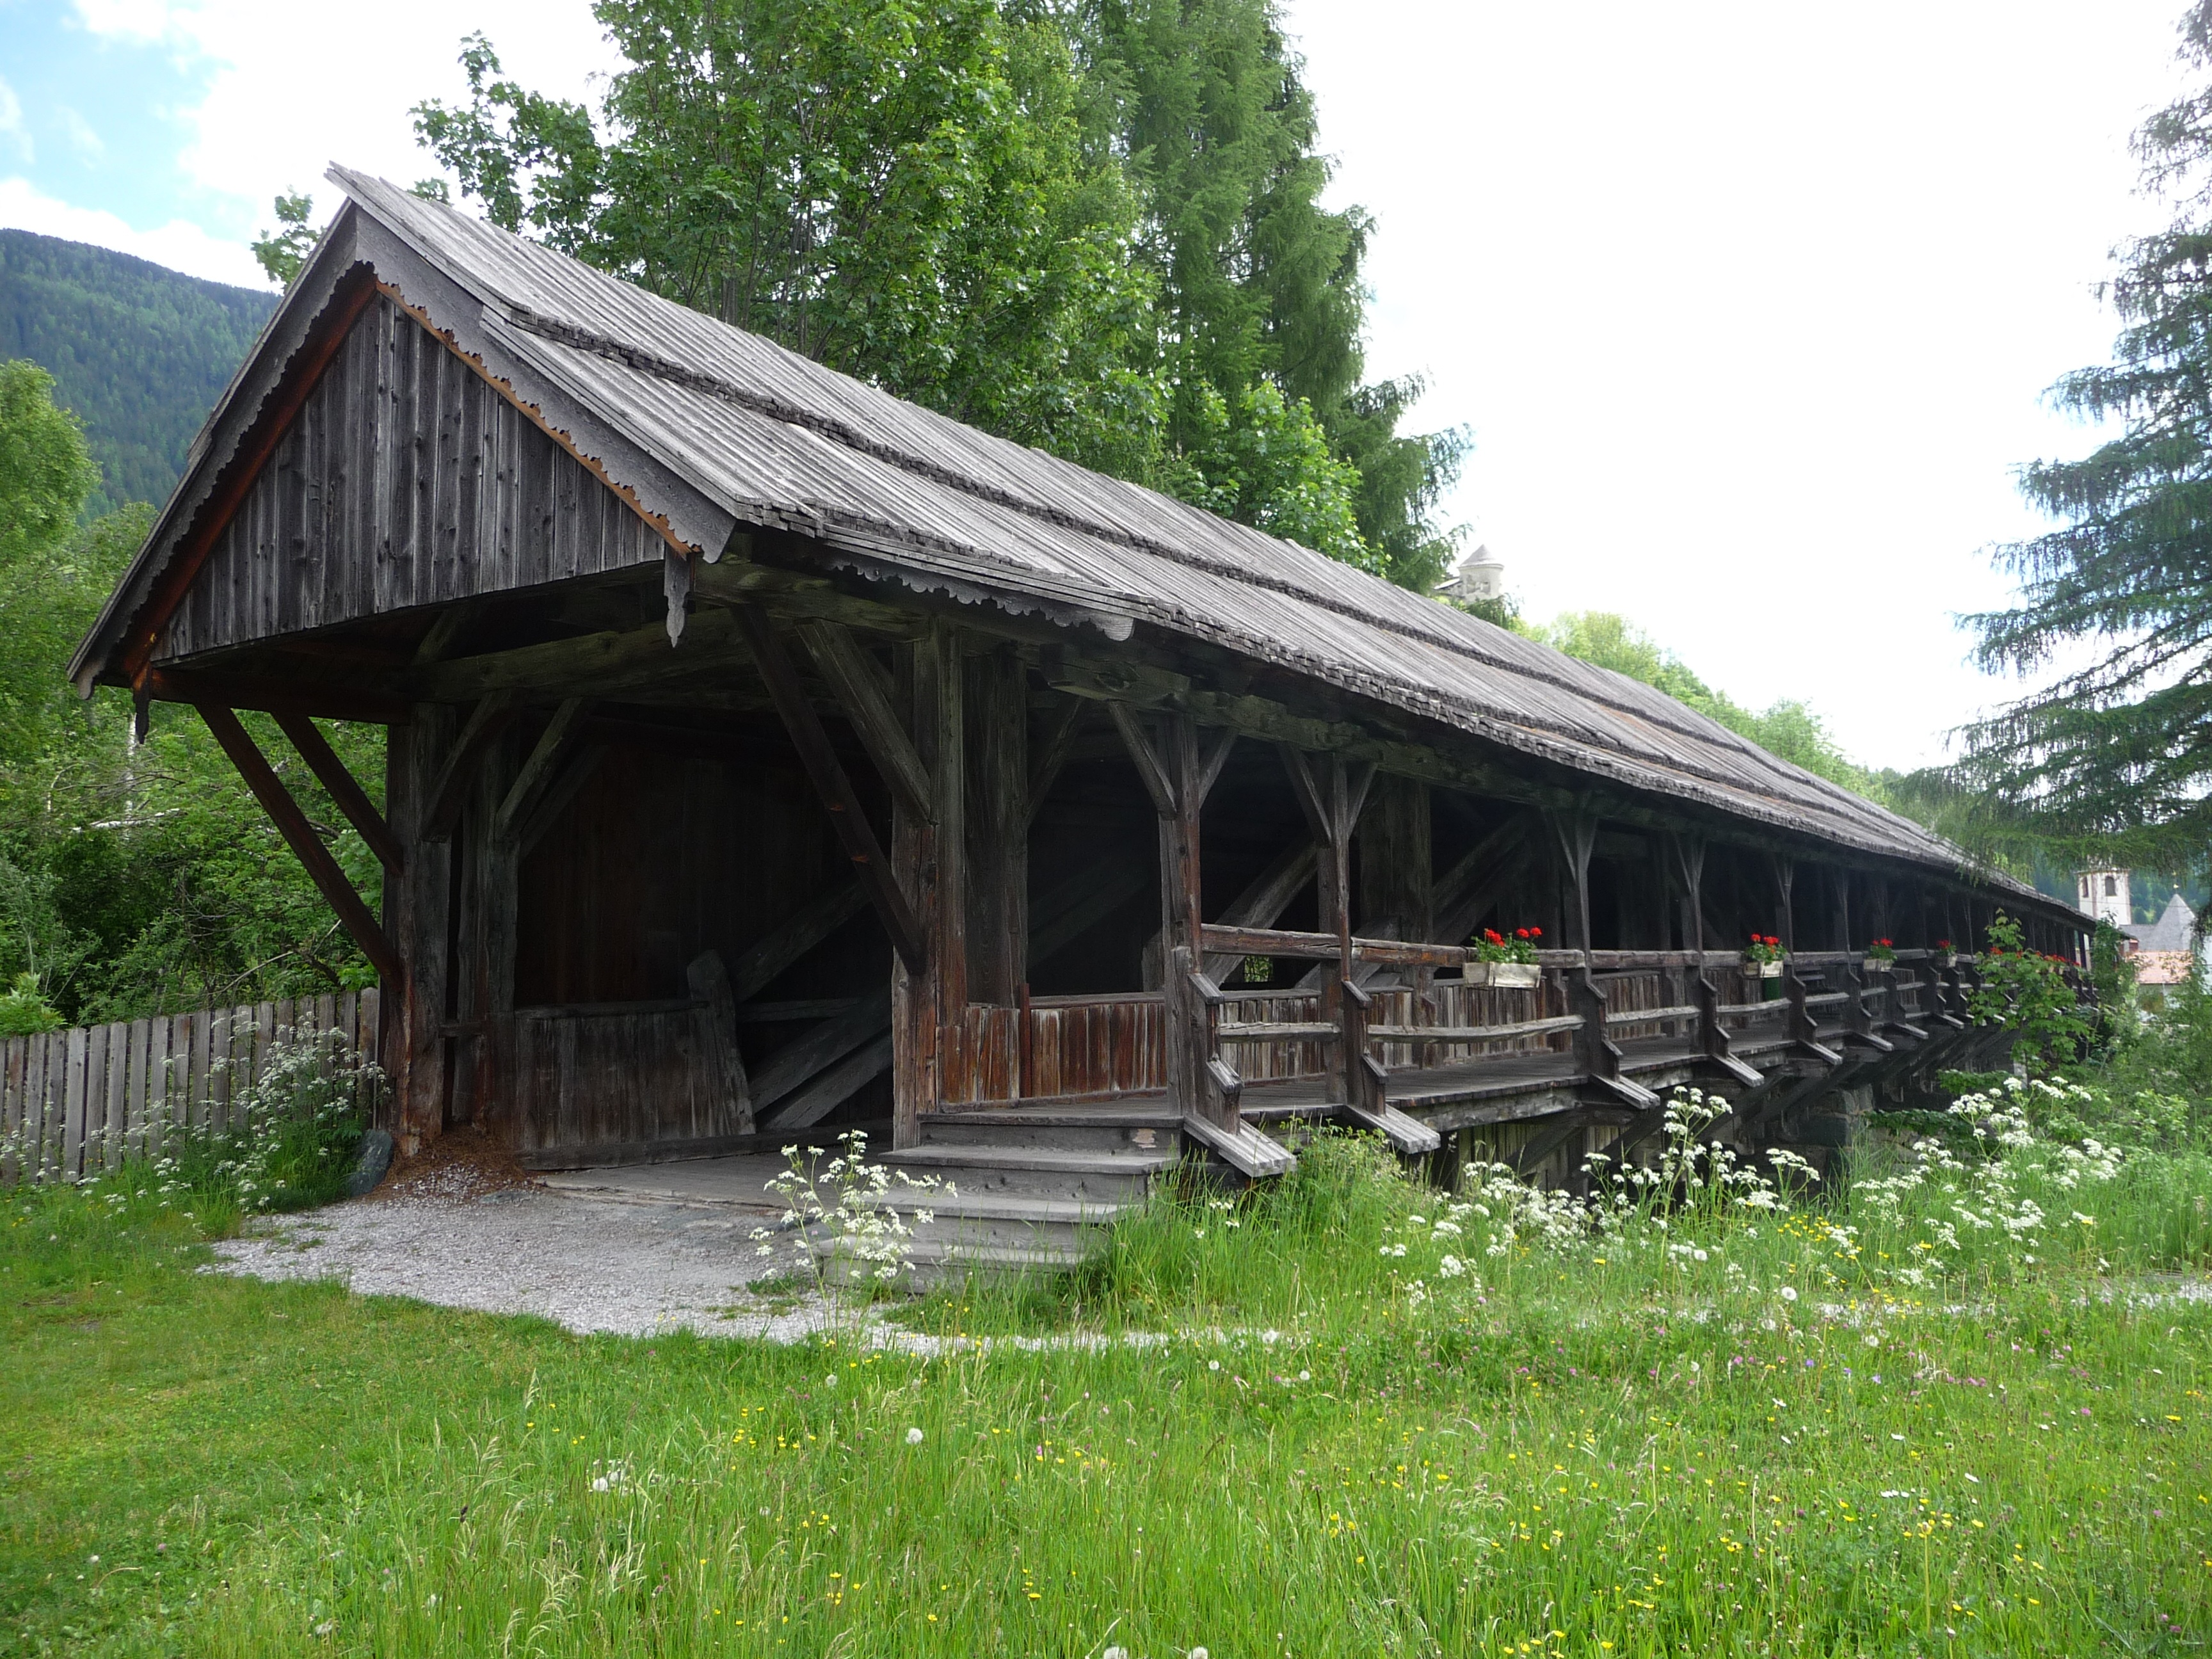
wood, bridge, old, river, shed, hut, shack, rural area, wooden bridge, rolling stock